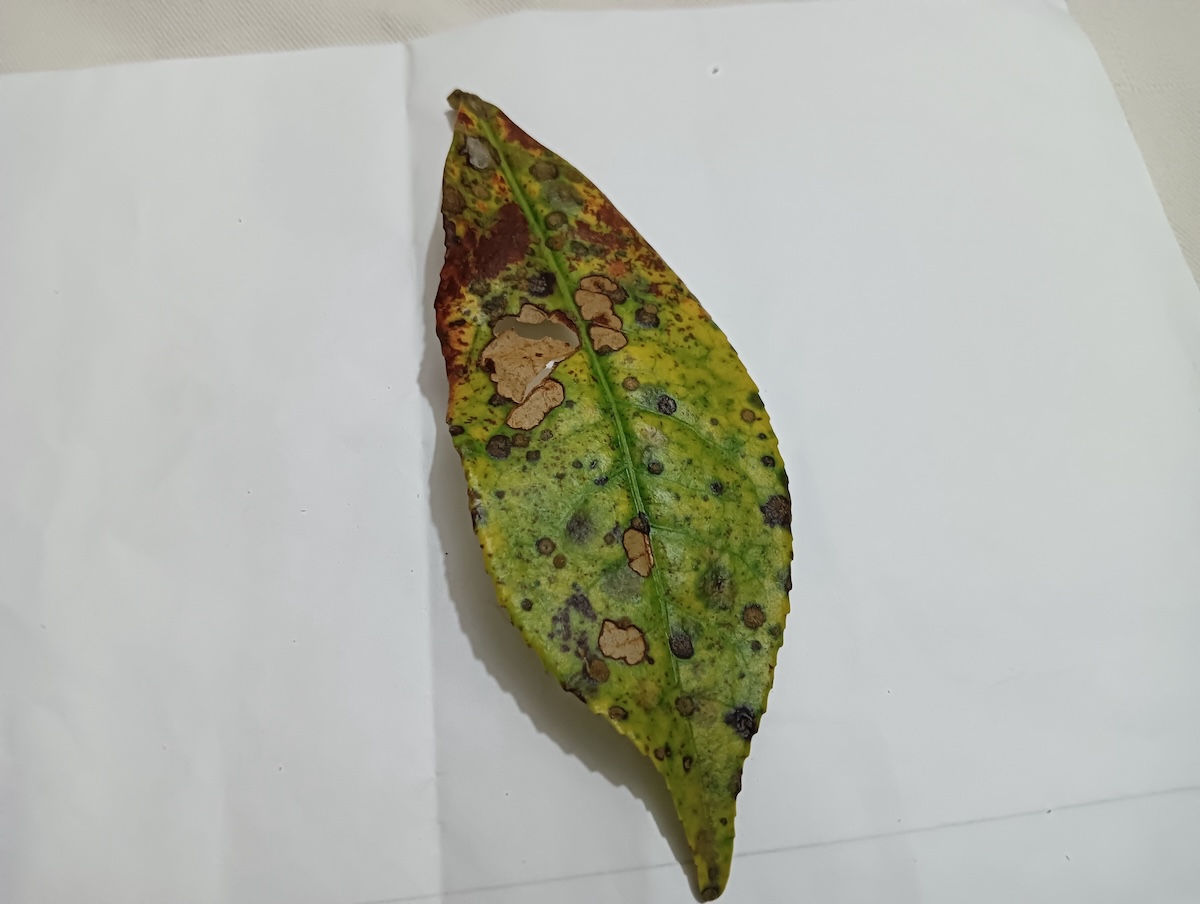
Label: Brown Blight